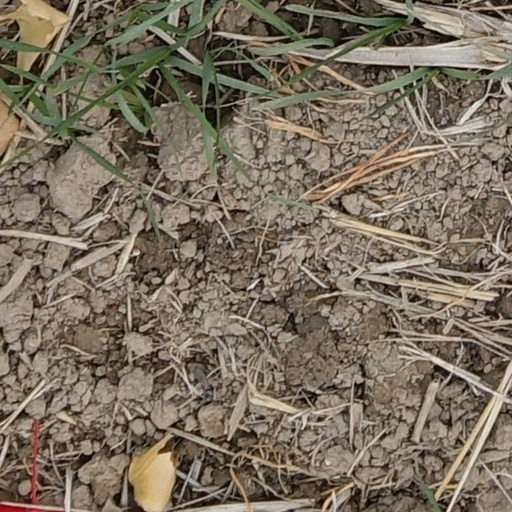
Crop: wheat